Bojan Mikulić

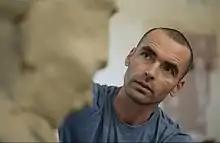

Bojan Mikulić (born October 6, 1980) is a Serbian and Bosnian and Herzegovinian academic sculptor from Banja Luka, whose sculptures are exhibited in the United States, Serbia, Turkey and Bosnia and Herzegovina.